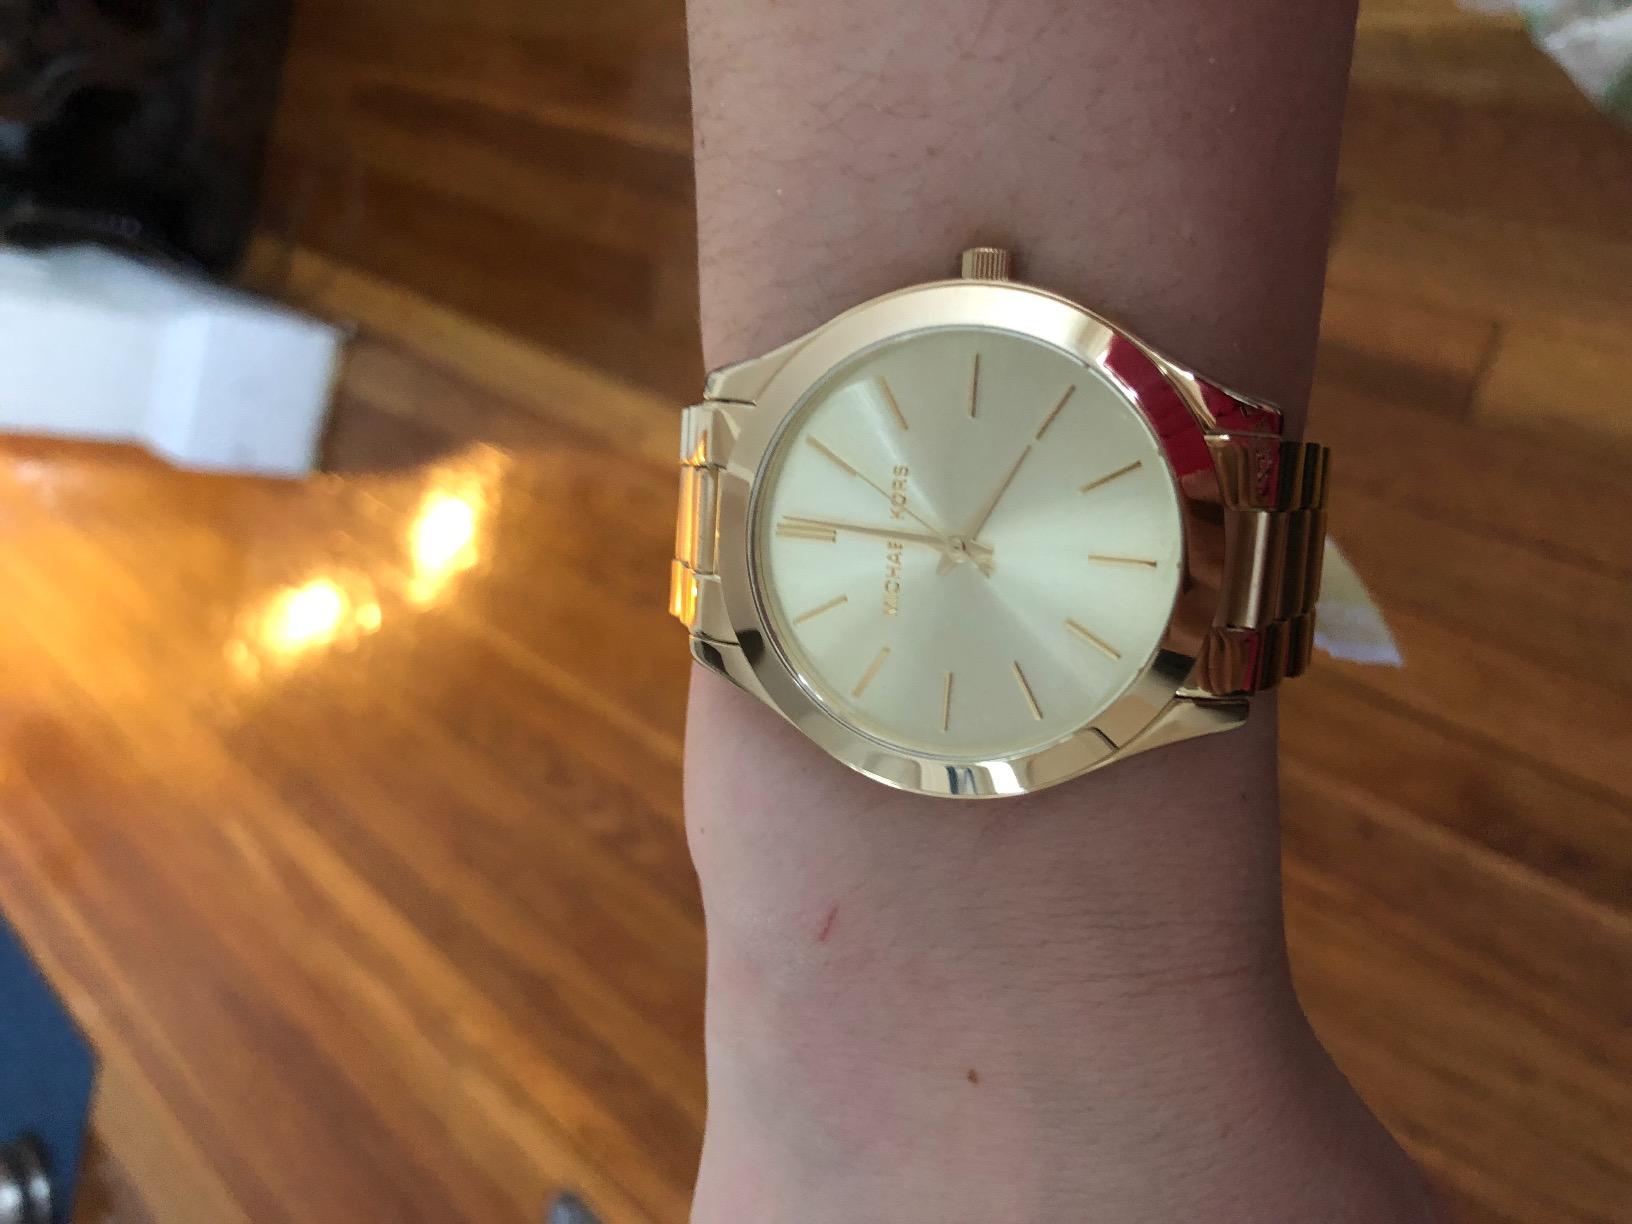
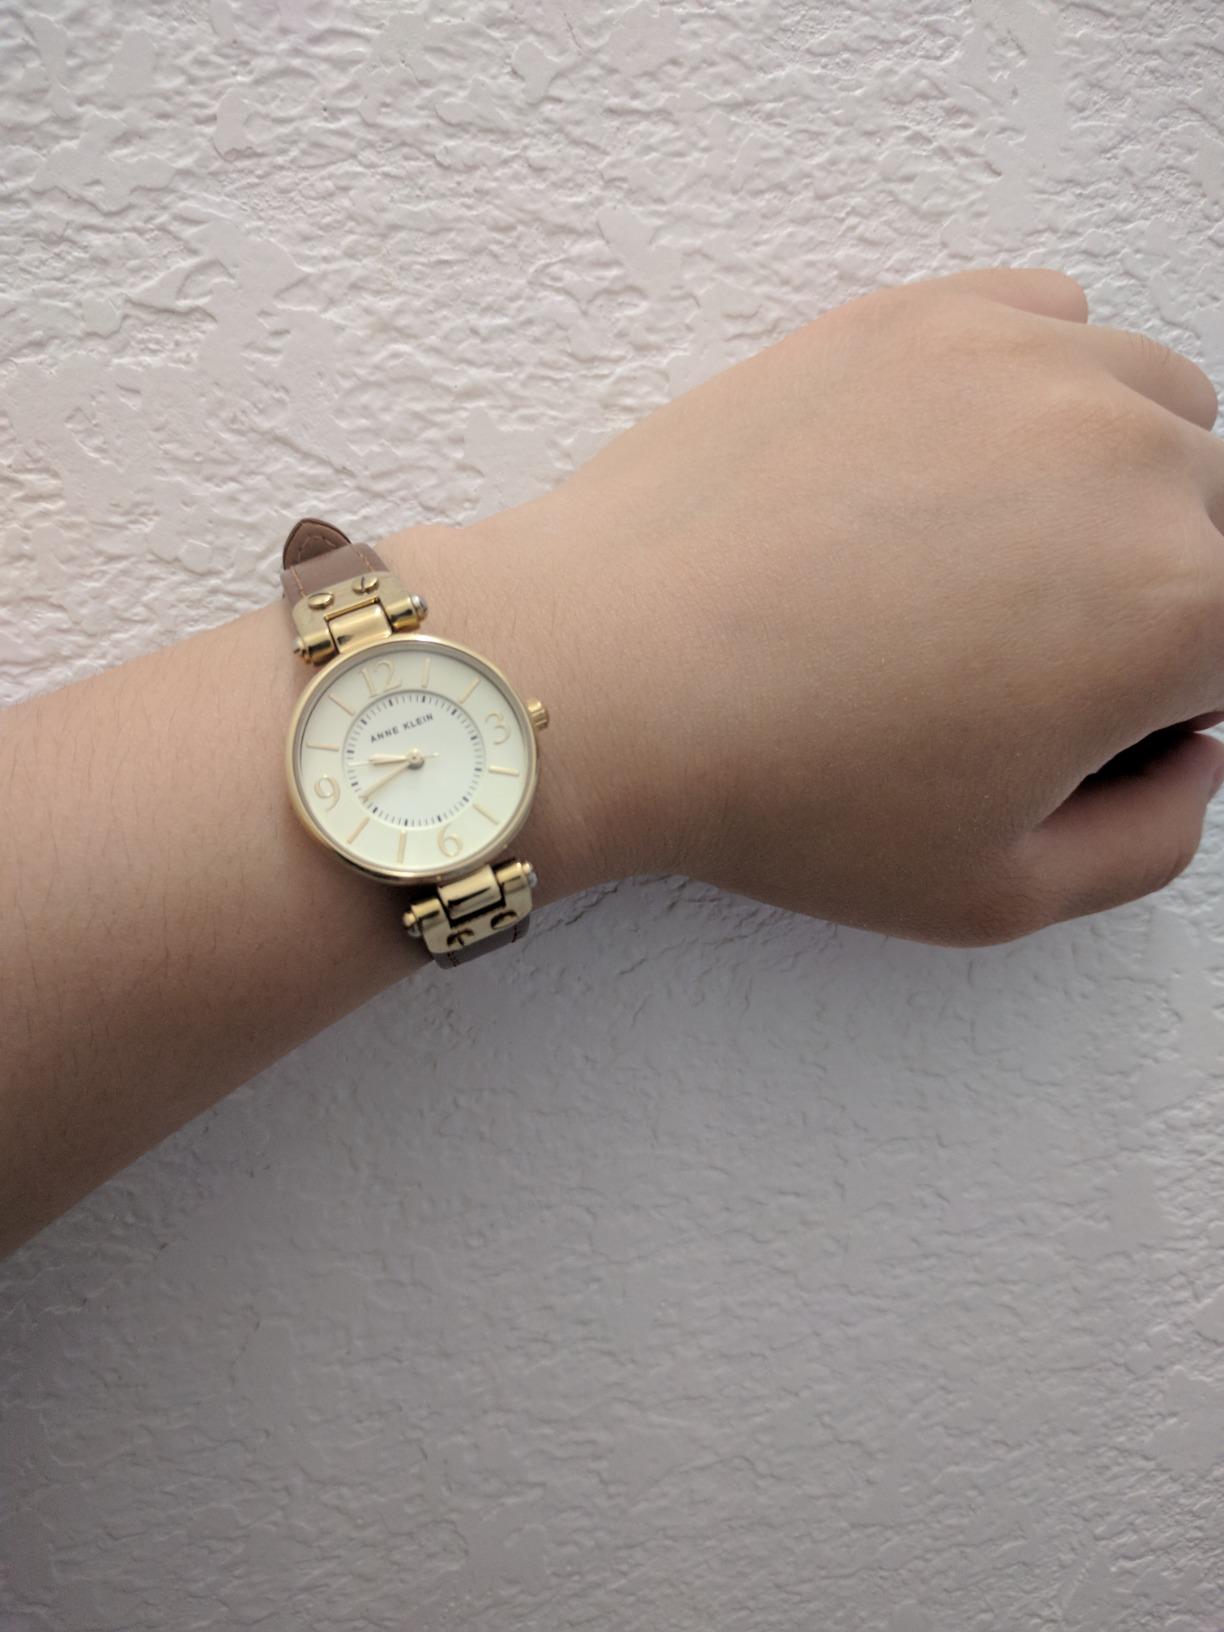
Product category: accessories_watch
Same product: no